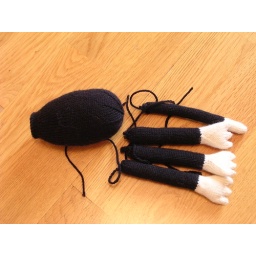
black & white cat in pieces